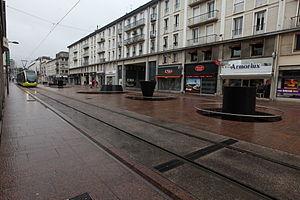
Brest - Rue de Siam
Brest /bʁɛst/ est une commune française, chef-lieu d’arrondissement du département du Finistère dans la région Bretagne. C'est un port important, deuxième port militaire en France après Toulon, situé à l'extrémité ouest de la Bretagne.
Le tramway de Brest, actuellement composé d'une seule ligne exploitée par RD Brest, fait partie du réseau Bibus. Il a été mis en service en 2012, marquant le retour de ce mode de transport dans la cité du Ponant après 68 ans d'absence.
La rue de Siam est l’artère principale du centre-ville reconstruit de Brest. La rue Saint-Pierre, l'ancien nom de la rue, fut tracée par Vauban comme l'une des artères principales de la ville qu’était Brest, avec la Grand-rue plus importante.